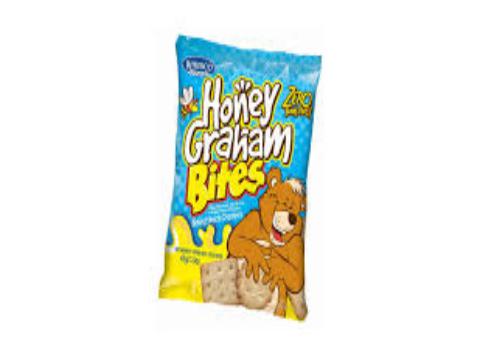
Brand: Honey Graham
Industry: Food